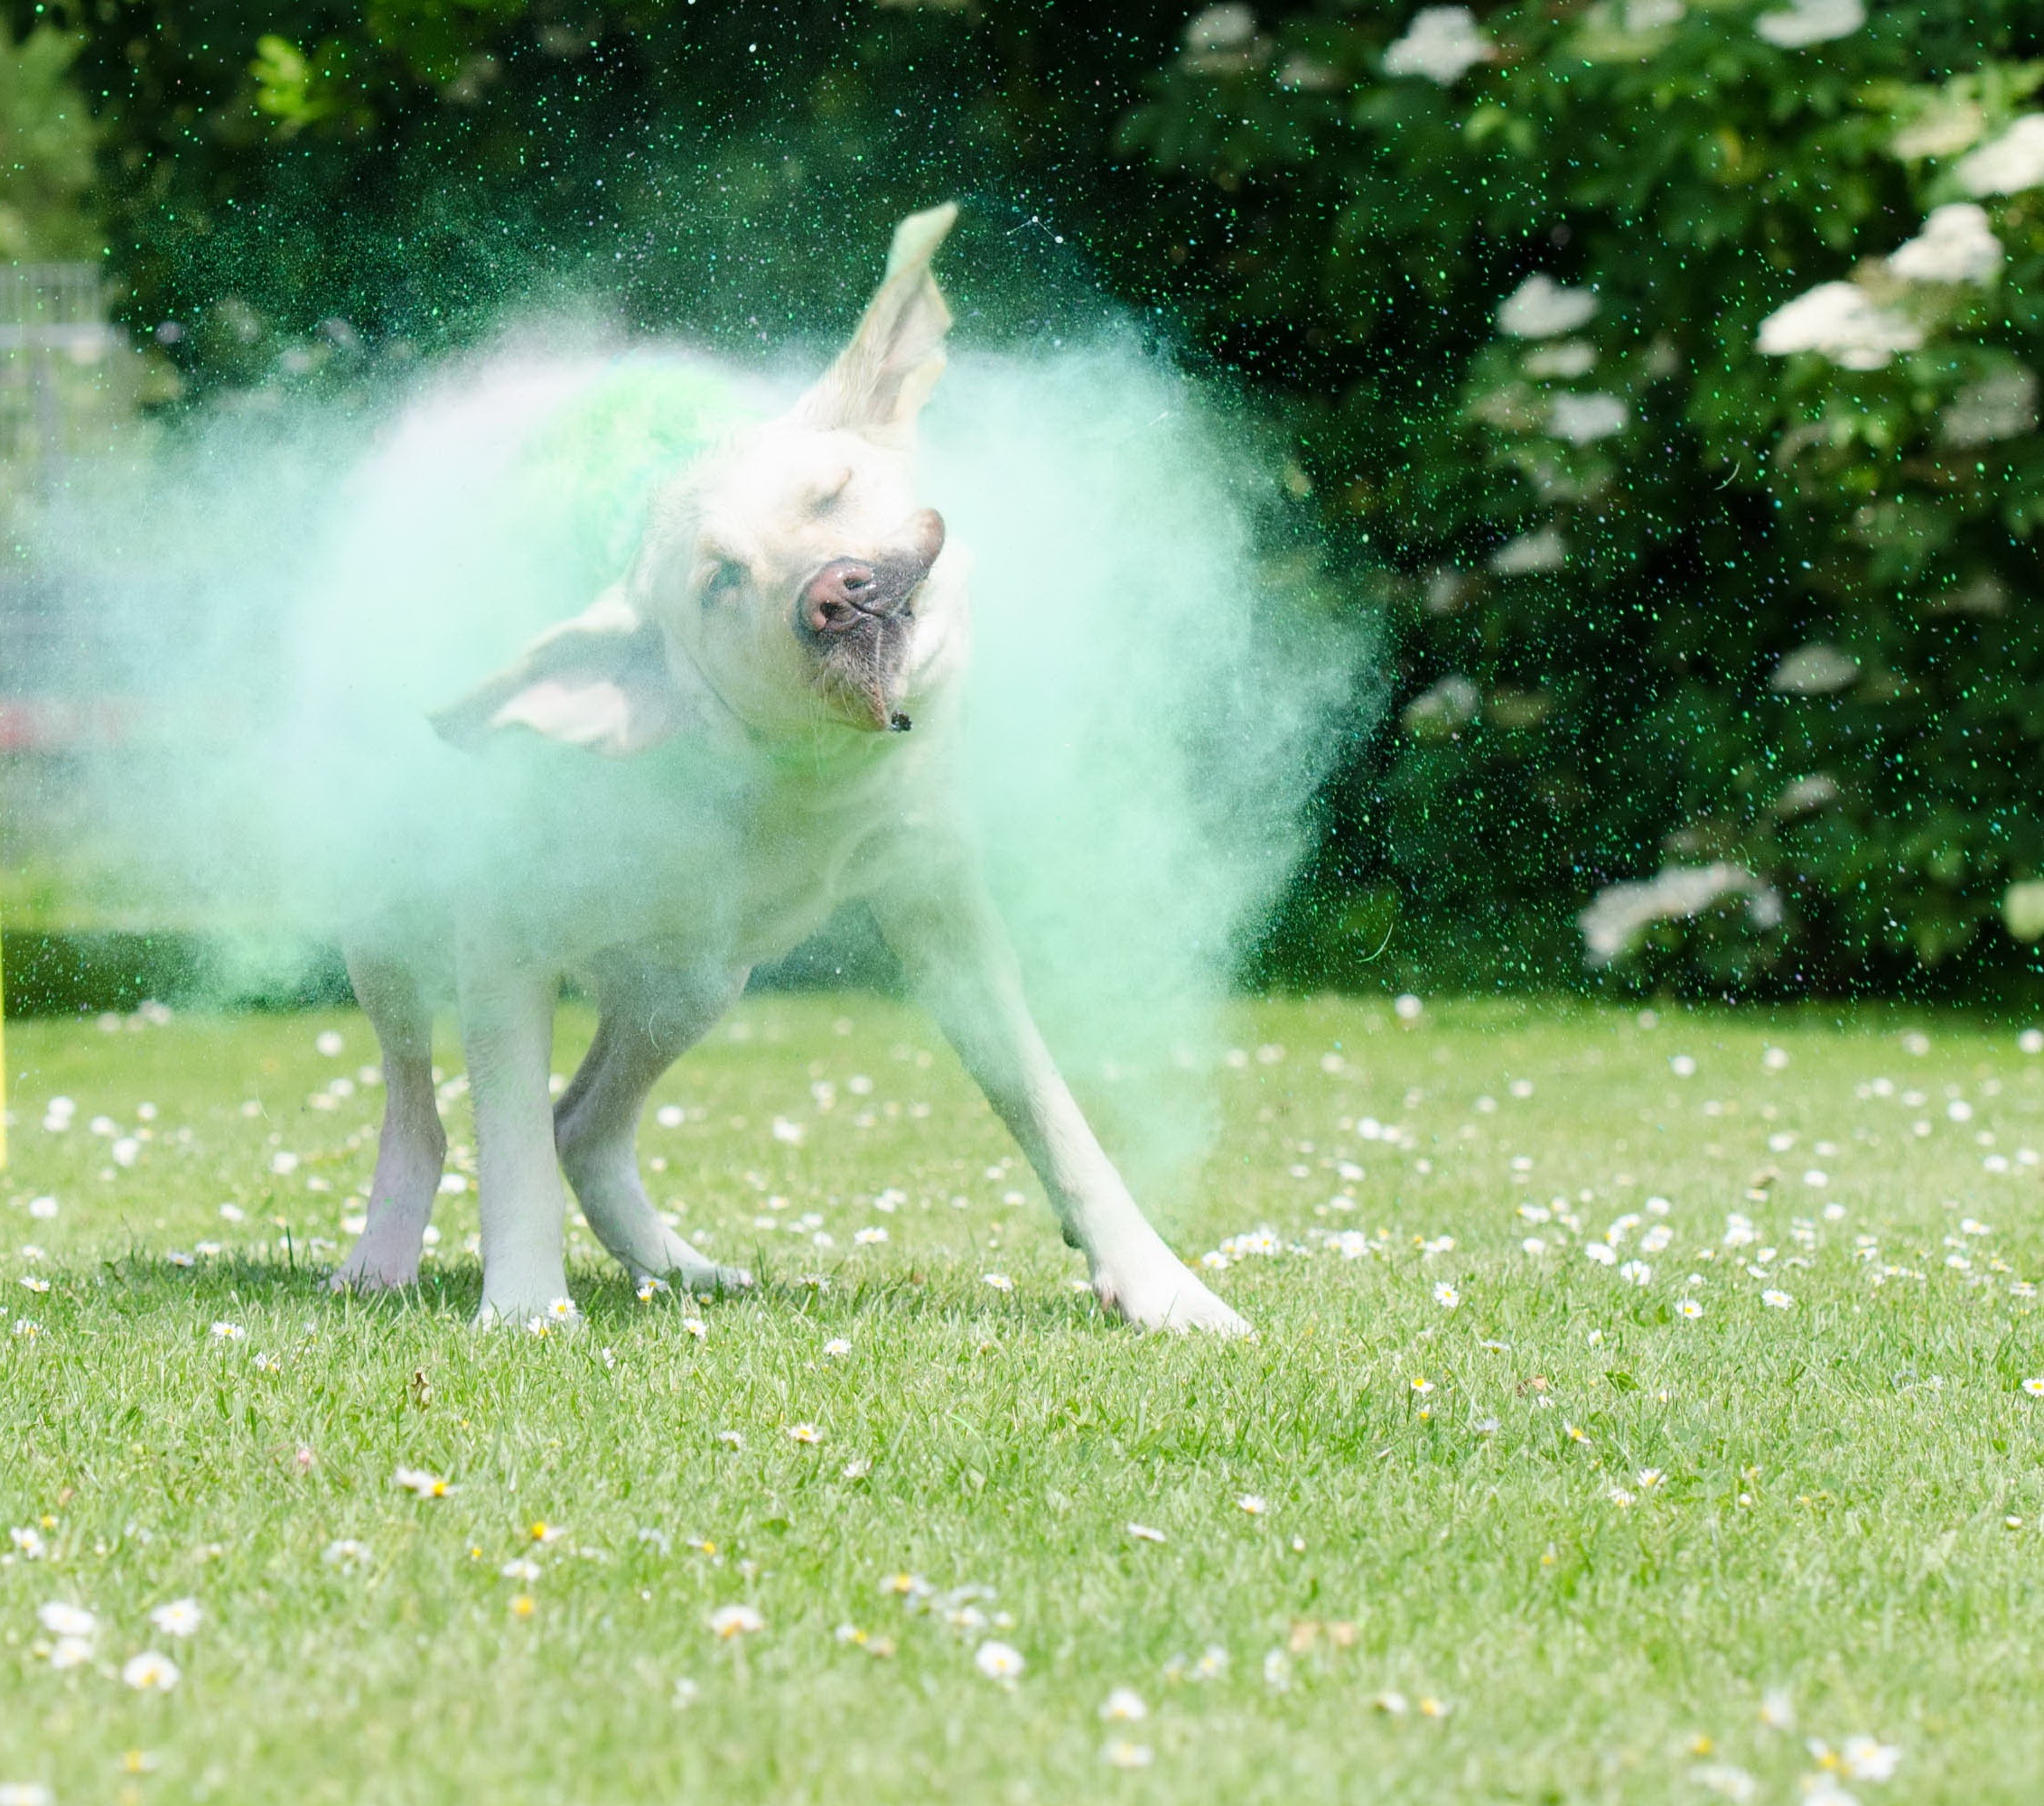
grass, lawn, meadow, dog, green, color, mammal, colorful, vertebrate, labrador, color mist, dog like mammal, holi colors, color powder, holipulver